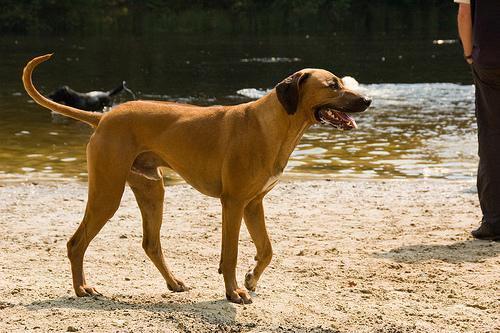
Rhodesian_ridgeback